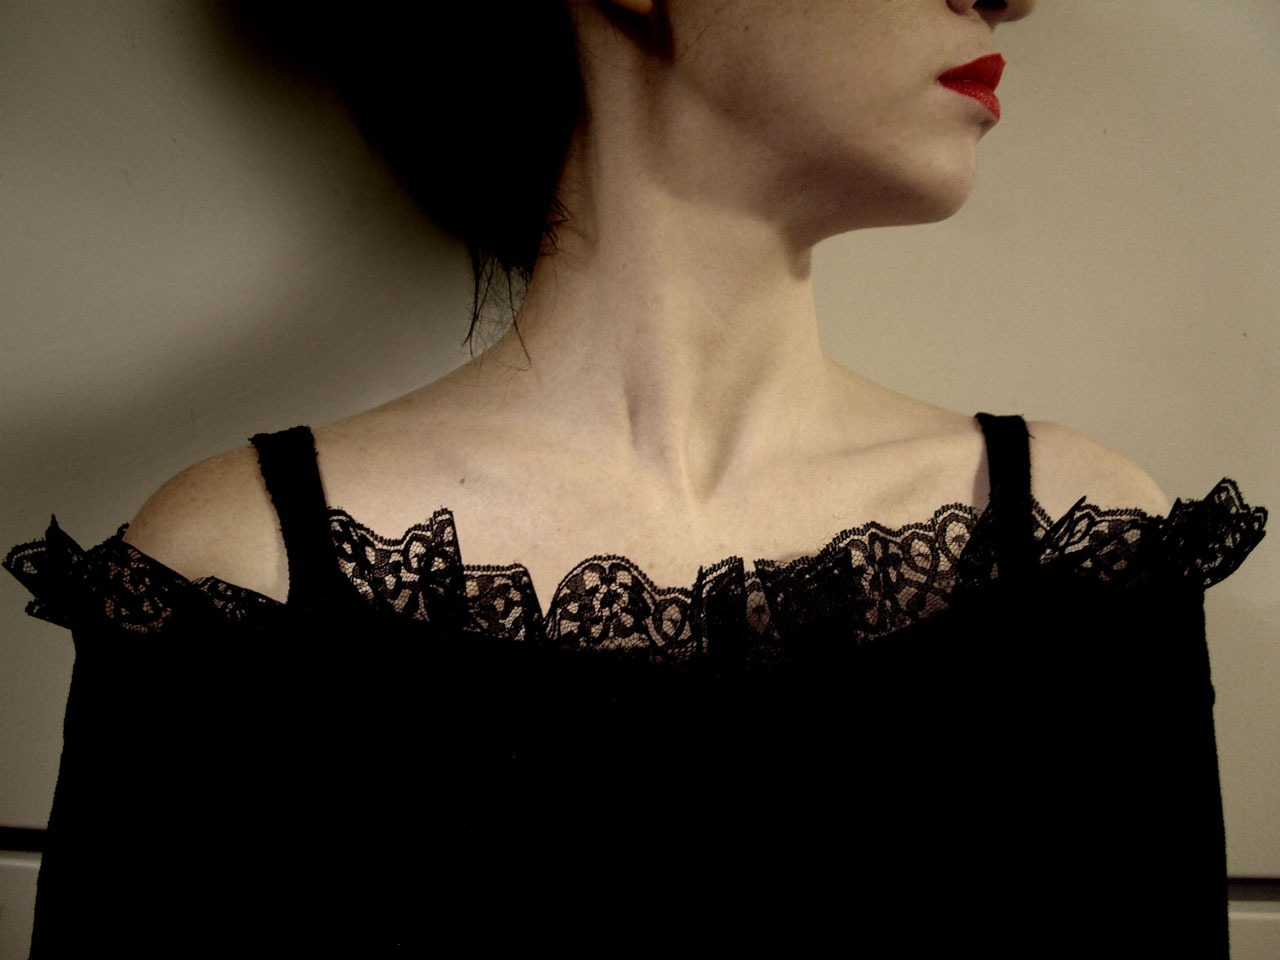
girl, woman, hair, white, photography, female, portrait, model, lace, fashion, clothing, black, lady, hairstyle, dress, eye, beauty, gown, lipstick, photo shoot, art model